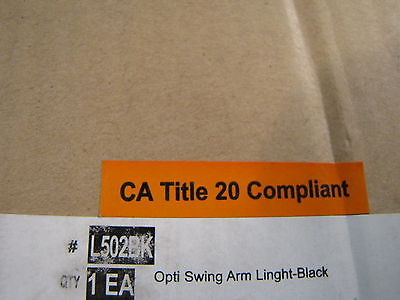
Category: lamp